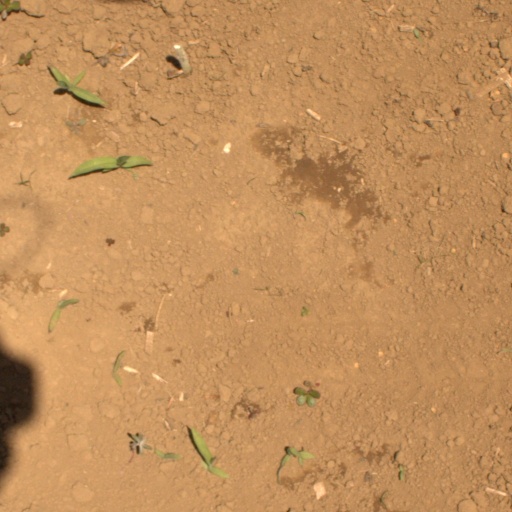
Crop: Jerusalem artichoke